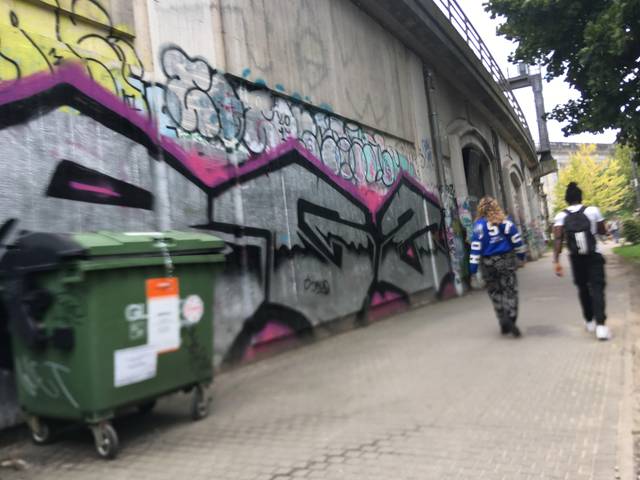
Region: Germany
Coordinates: 52.522, 13.398